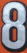
Number: 8